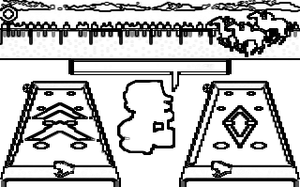
Schématisation de l'affichage du jeu vidéo ""Kentucky Racing"""
Kentucky Racing est un jeu vidéo reprenant le concept d'un stand de fête foraine où chaque joueur doit lancer des boules sur un plan incliné pour faire avancer des chevaux mécaniques, le tout simulant une course hippique. Développé par Bizarre Developments et édité par Alternative Software, Kentucky Racing est sorti en 1990 sur Amstrad CPC, Commodore 64 et ZX Spectrum.